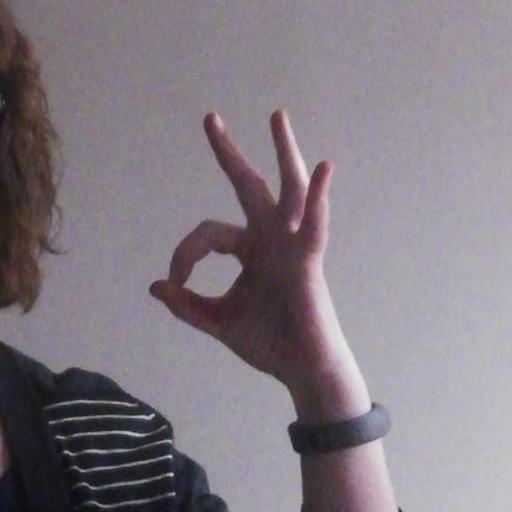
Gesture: ok